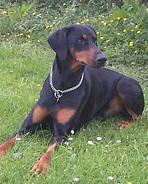
Doberman